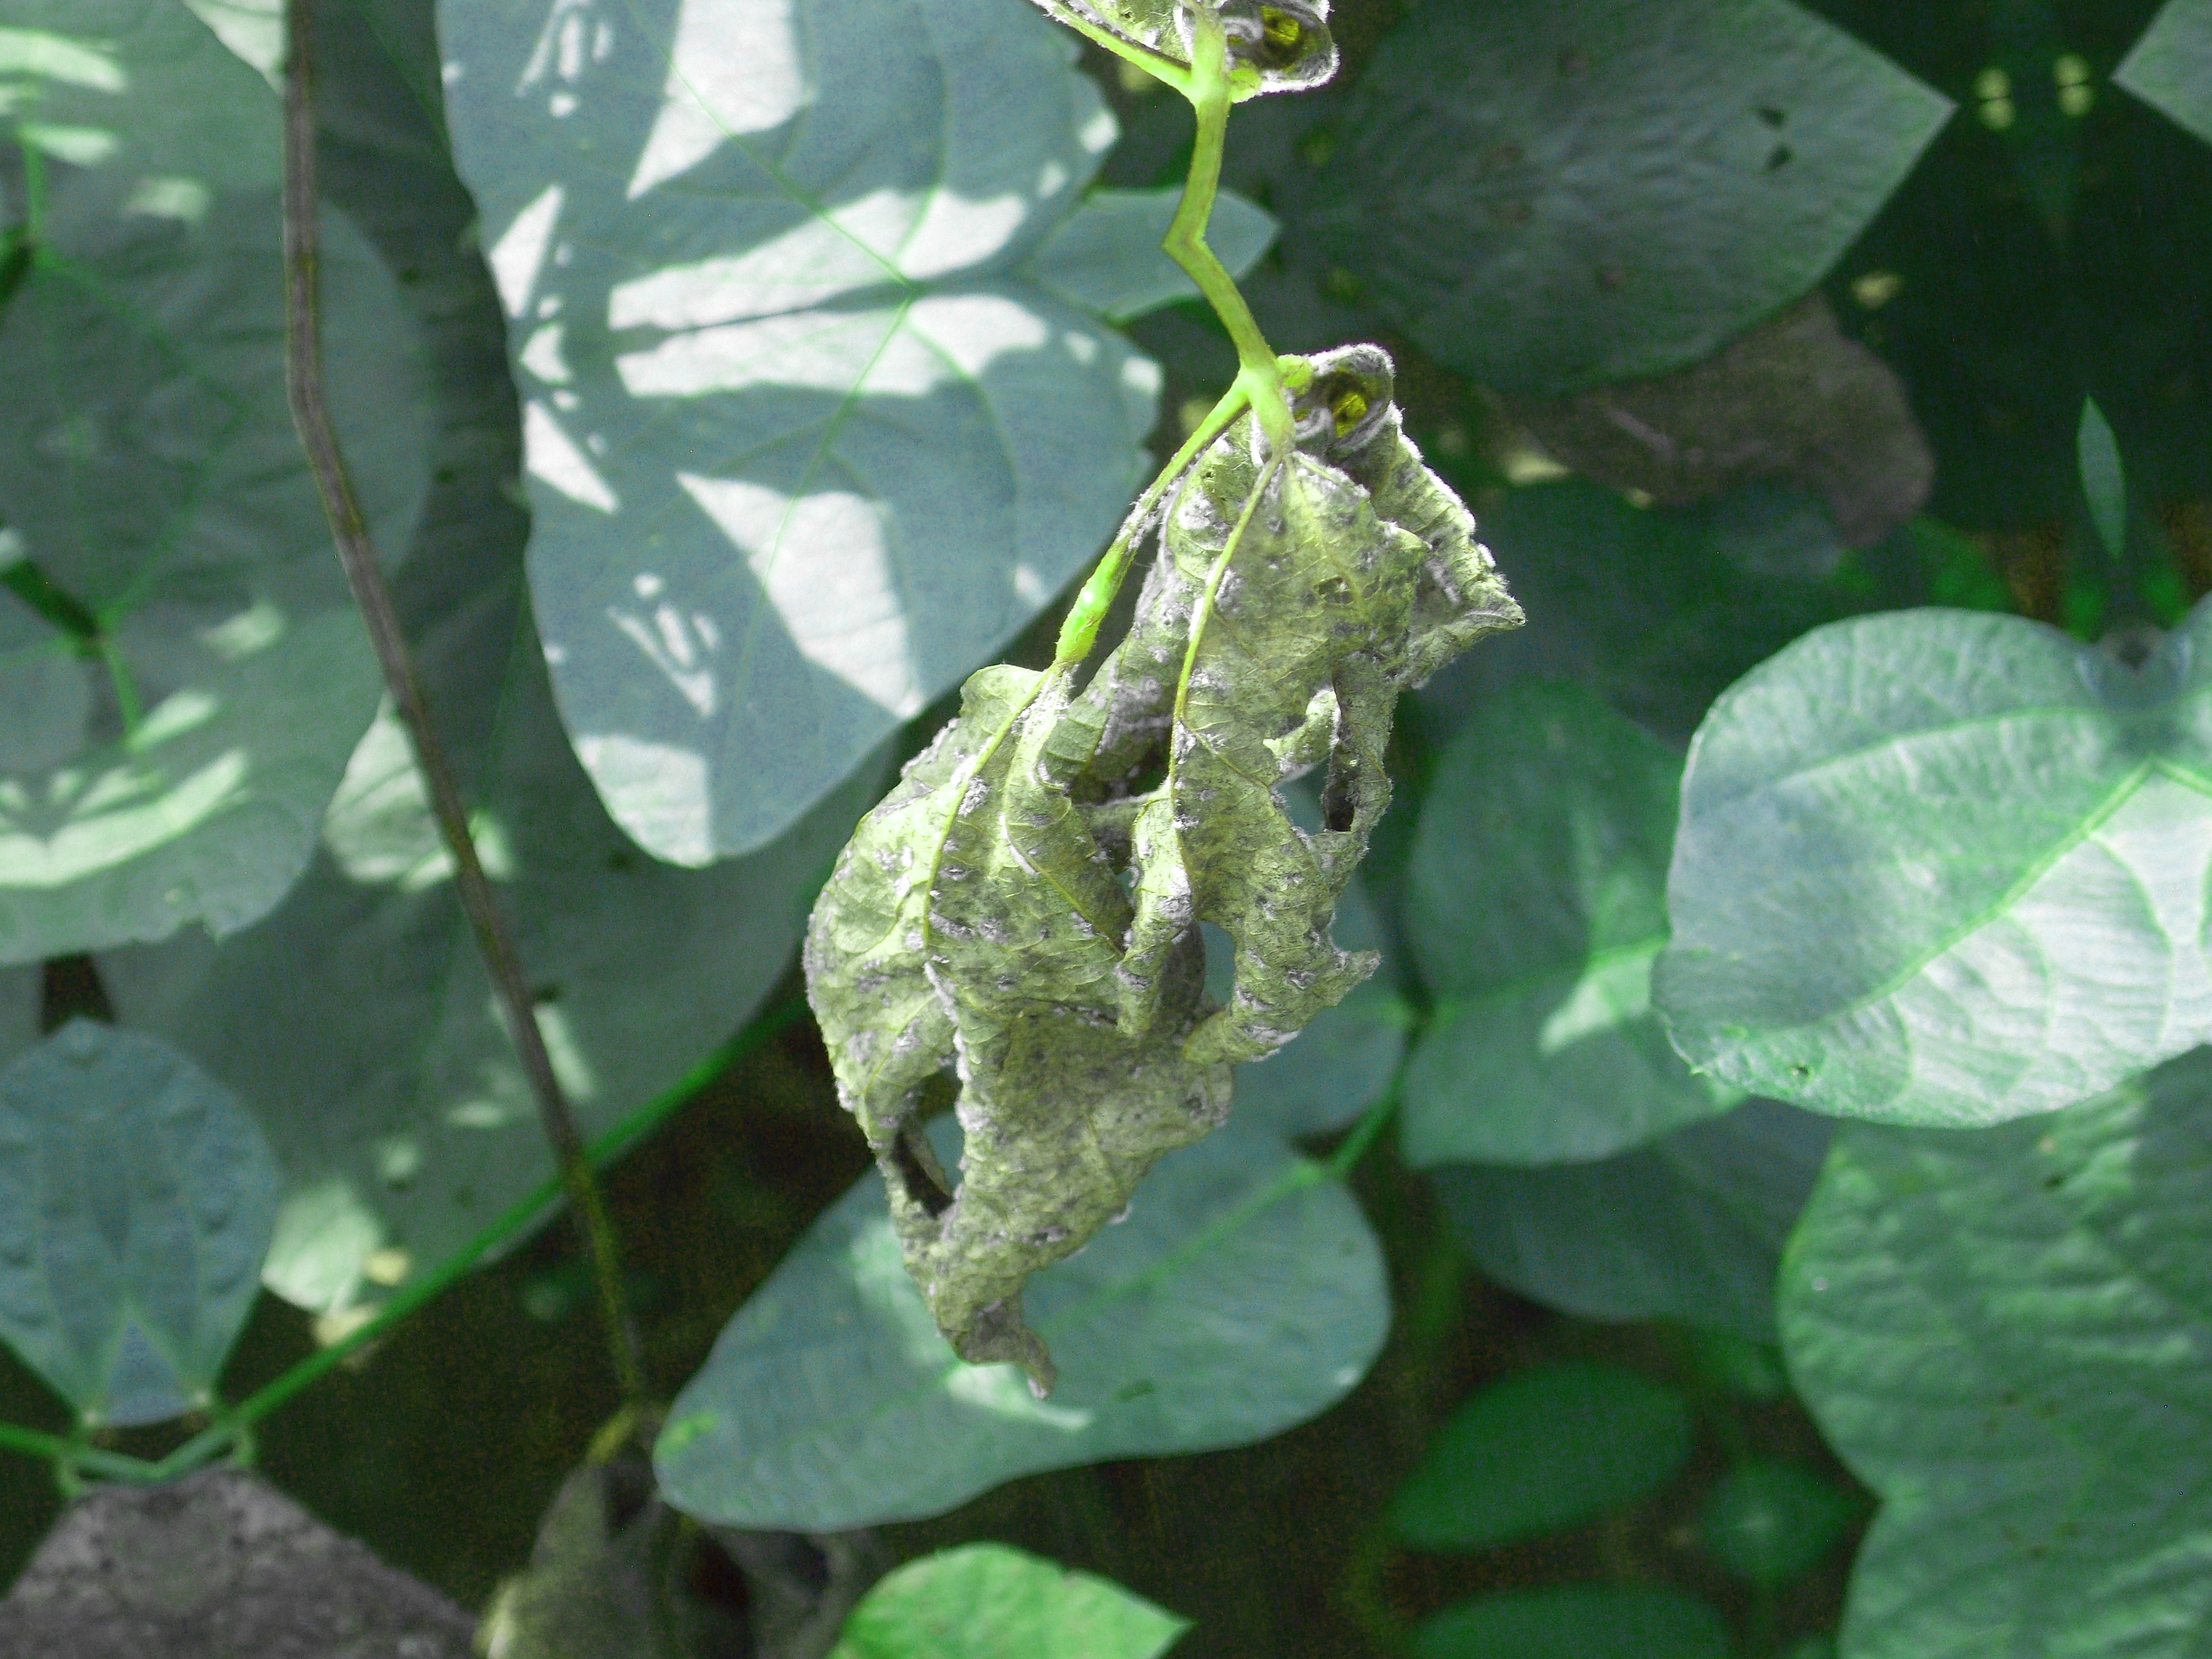
Label: Disease